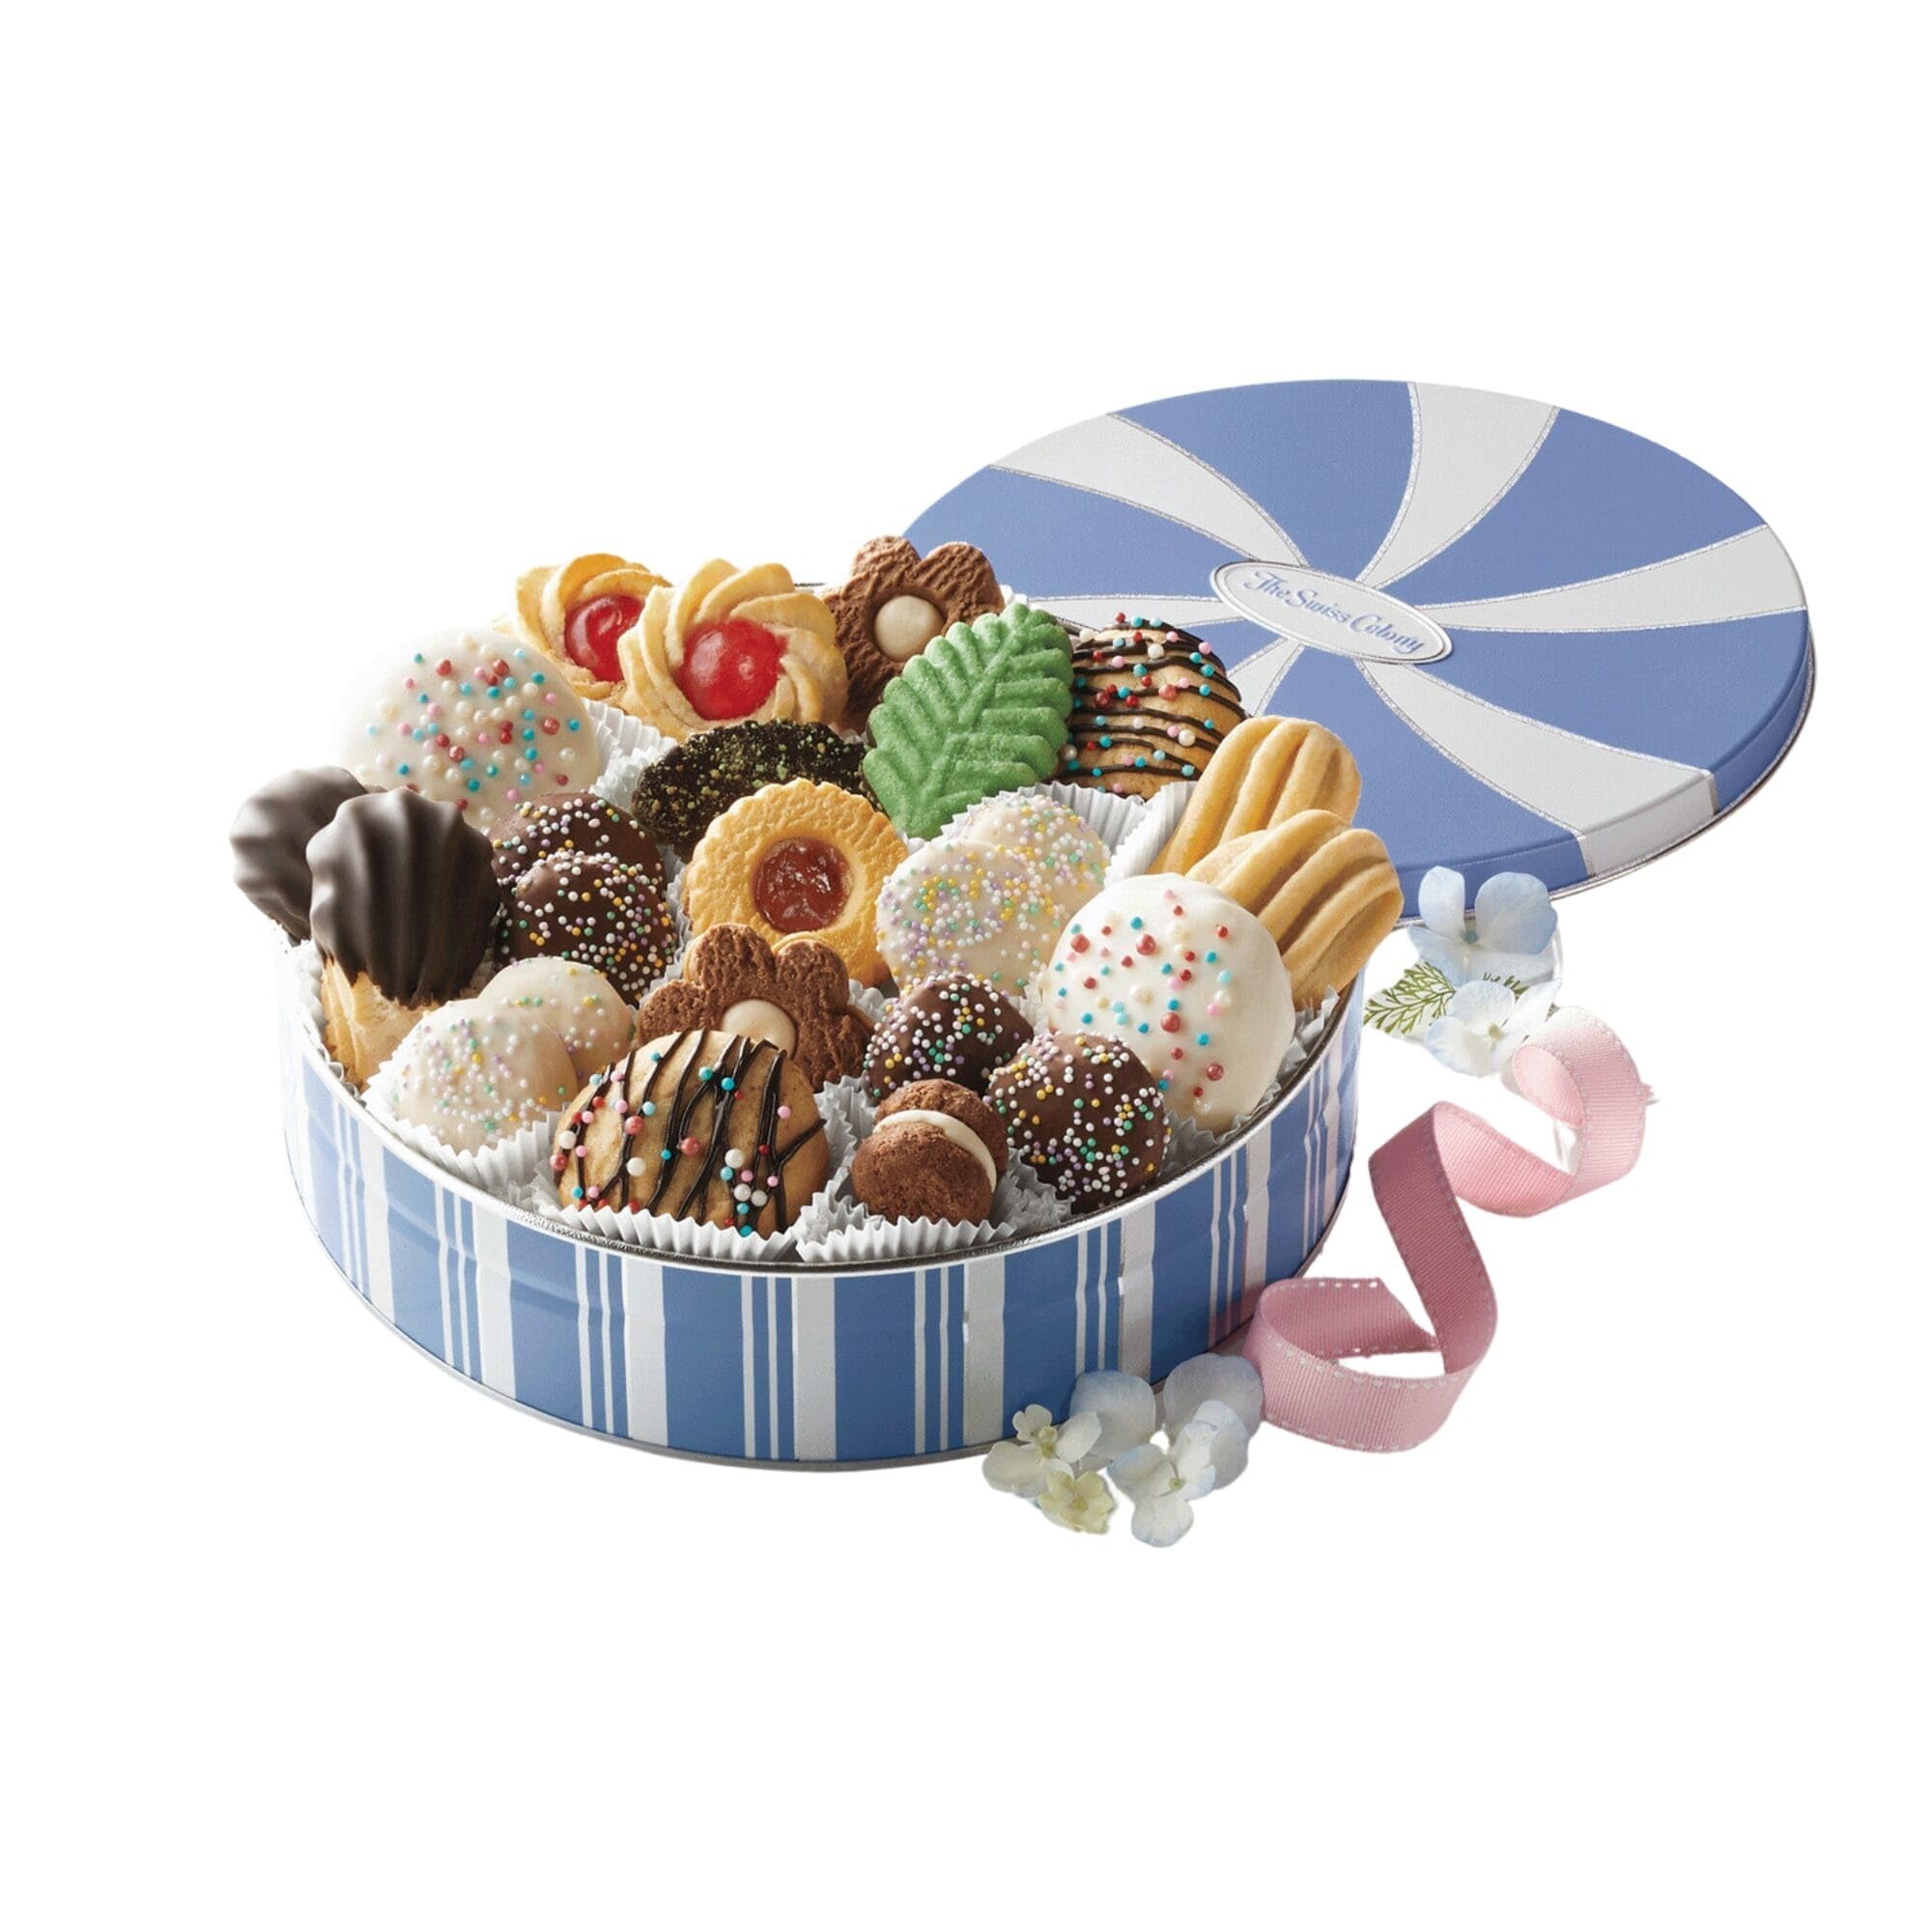
Item Name: The Swiss Colony Spring Cookies - 13 oz. Net Wt. Assortment in a Cookie Tin, Perfect for Gift Baskets and as a Cookie Gift for Spring Celebrations
Bullet Point 1: VARIETY OF DELICIOUS COOKIES: Includes Pistachio Leaf, White Bonbon, Apricot Galette, Chocolate Hazelnut, White Hazelnut, Vanilla Finger, Red Cherry Blossom, Chocolate Bonbon, Cherry Jam, Hazelnut Filled, and Flower Sandwich.
Bullet Point 2: PERFECT FOR SPRING CELEBRATIONS: Ideal for Easter gatherings, adding a festive touch to your seasonal celebrations.
Bullet Point 3: BEAUTIFULLY DESIGNED COOKIE TIN: Comes in a 13 oz. net wt. tin, making it an excellent addition to gift baskets.
Bullet Point 4: FRESH, NEW RECIPES: Enjoy a variety of crispy, delicious cookies crafted with fresh, new recipes that will be a hit with the whole family.
Bullet Point 5: HIGH-QUALITY INGREDIENTS: Made with the finest ingredients, ensuring a premium taste experience.
Bullet Point 6: PERFECT COOKIE GIFT: Great for gifting to friends, family, or colleagues, or for enjoying as a treat at home.
Product Description: Introducing The Swiss Colony Spring Cookies—a delightful assortment of gourmet cookies that will bring a touch of sweetness to your spring celebrations. With a net weight of 13 oz., this beautifully designed cookie tin is filled with a variety of crispy, delicious cookies, making it the perfect addition to gift baskets or as a standalone cookie gift. Whether you're hosting an Easter gathering, creating a thoughtful gift basket, or simply indulging in a moment of self-care, these cookies are sure to please.<br><br> This impressive array of treats includes a selection of unique and mouthwatering cookies: Pistachio Leaf, White Bonbon, Apricot Galette, Chocolate Hazelnut, White Hazelnut, Vanilla Finger, Red Cherry Blossom, Chocolate Bonbon, Cherry Jam, Hazelnut Filled, and Flower Sandwich.<br><br> With so many varieties of crispy, delicious cookies and fresh, new recipes, this assortment will be a huge hit with the whole family at Easter. Each cookie is carefully crafted to ensure the highest quality and taste, offering a delightful experience with every bite. The vibrant pastel colors and charming decorations make these cookies not only a treat for the palate but also a feast for the eyes.<br><br> The Swiss Colony Spring Cookies are perfect for gifting and sharing. The beautifully designed cookie tin makes it an ideal addition to any gift basket, and the variety of flavors ensures there's something for everyone to enjoy. Whether you're gifting it to friends, family, or colleagues, this cookie assortment is sure to spread joy and delight.<br><br> In addition to being a thoughtful gift, these cookies are also great for serving at your own gatherings. Set them out on a platter for guests to enjoy or include them in your dessert buffet for an extra touch of elegance. Their small size makes them perfect for those who enjoy indulging in a little sweetness without overindulging.<br><br> The Swiss Colony takes pride in its commitment to quality and taste, and these cookies are no exception. Made with the finest ingredients and baked to perfection, each cookie is a testament to the artistry and expertise of baking. Whether you're celebrating a special occasion or simply treating yourself, this assortment of cookies is the perfect choice.<br><br> Celebrate the season with the exquisite taste of The Swiss Colony Spring Cookies. Order your 13 oz. net wt. tin today and enjoy the delightful flavors and charming presentation of these gourmet cookies. Perfect for Easter, spring celebrations, and gift baskets, these cookies are sure to bring a smile to anyone's face.
Value: 13.0
Unit: Ounce

Price: 24.99